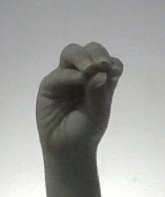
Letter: ha